India and weapons of mass destruction

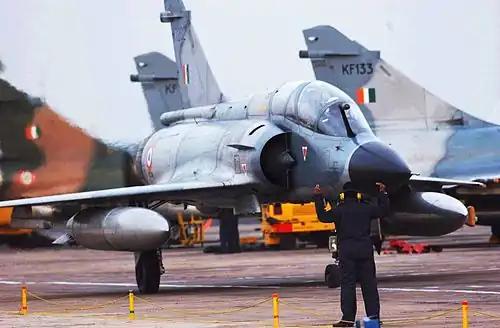
The Mirage 2000 of the Indian Air Force is believed to be assigned the nuclear strike role, operating from Maharajpur Air Force Station.

Nuclear-armed fighter-bombers were India's first and only nuclear-capable strike force until 2003 when the country's first land-based nuclear ballistic missiles were fielded.